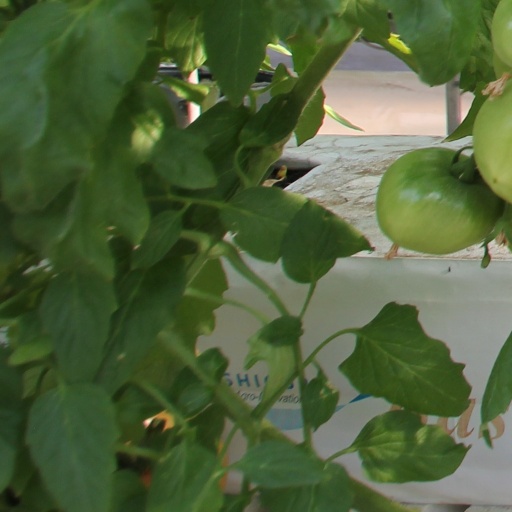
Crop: tomato